Vilambaram (2019 film)

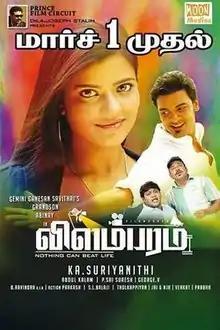

Vilambaram is a 2019 Indian Tamil-language film directed by Suriyanithi and produced by Joseph Stalin. It stars Abhinay Vaddi, Haira and Aishwarya Rajesh. Featuring music composed by J. Vimal, the film began production in mid-2012 was released in March 2019.